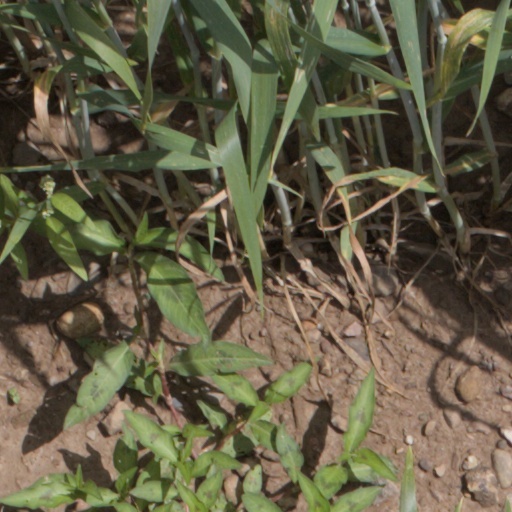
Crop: wheat